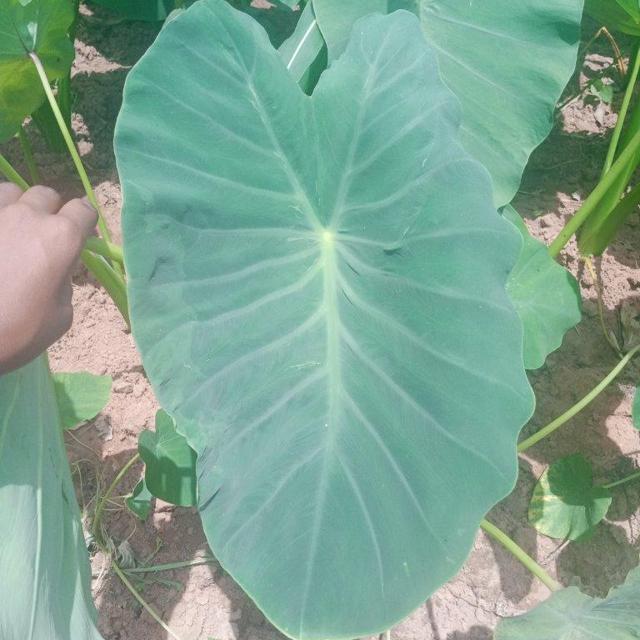
Label: Healthy